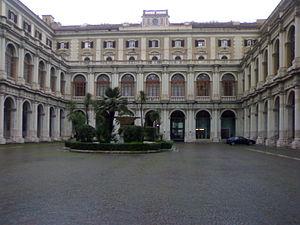
Le Palazzo delle Finanze est un palais historique de Rome, le siège actuel du Ministère de l'Économie et des Finances italien.